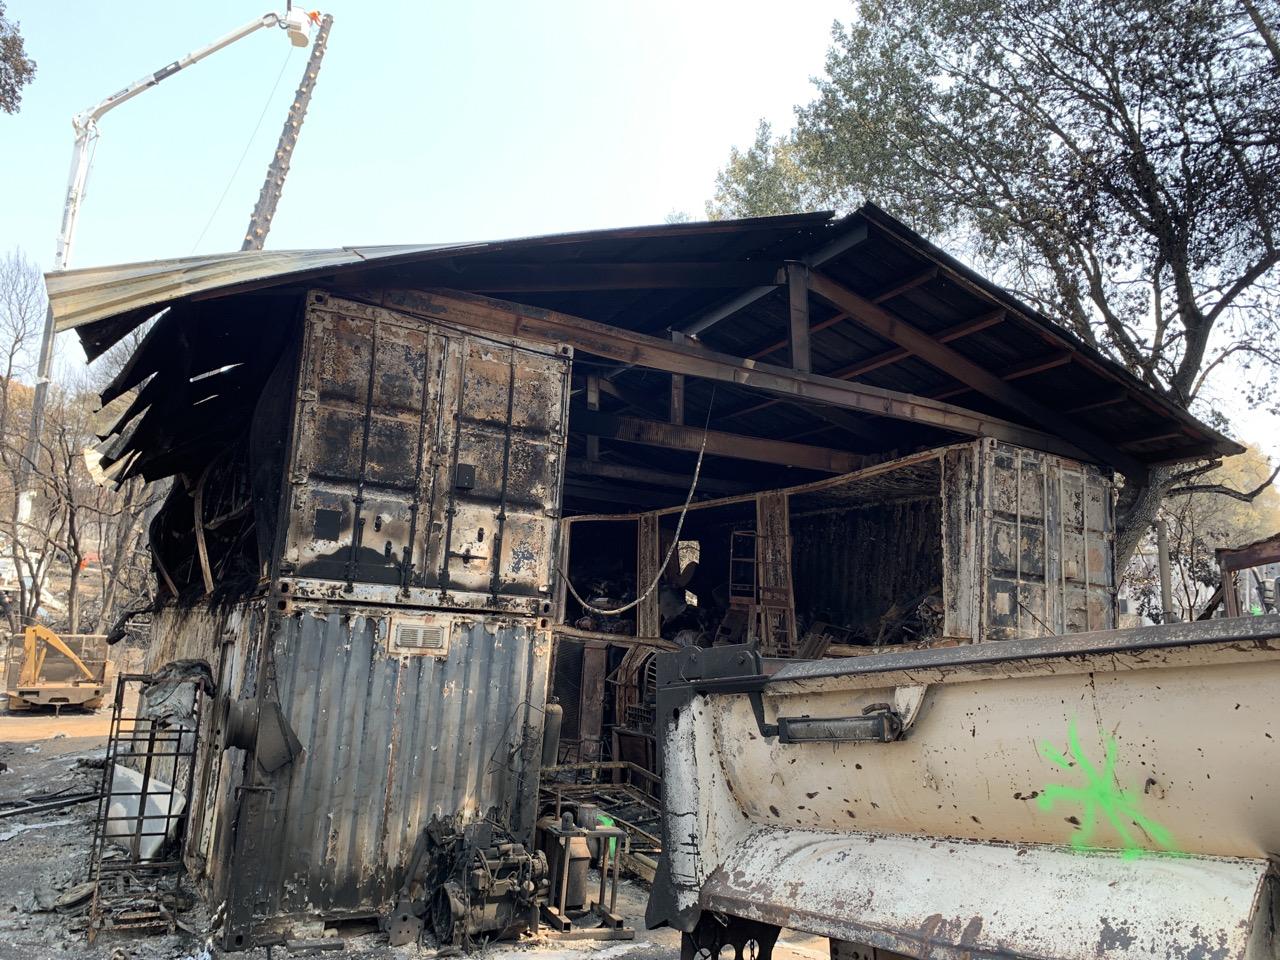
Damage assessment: destroyed